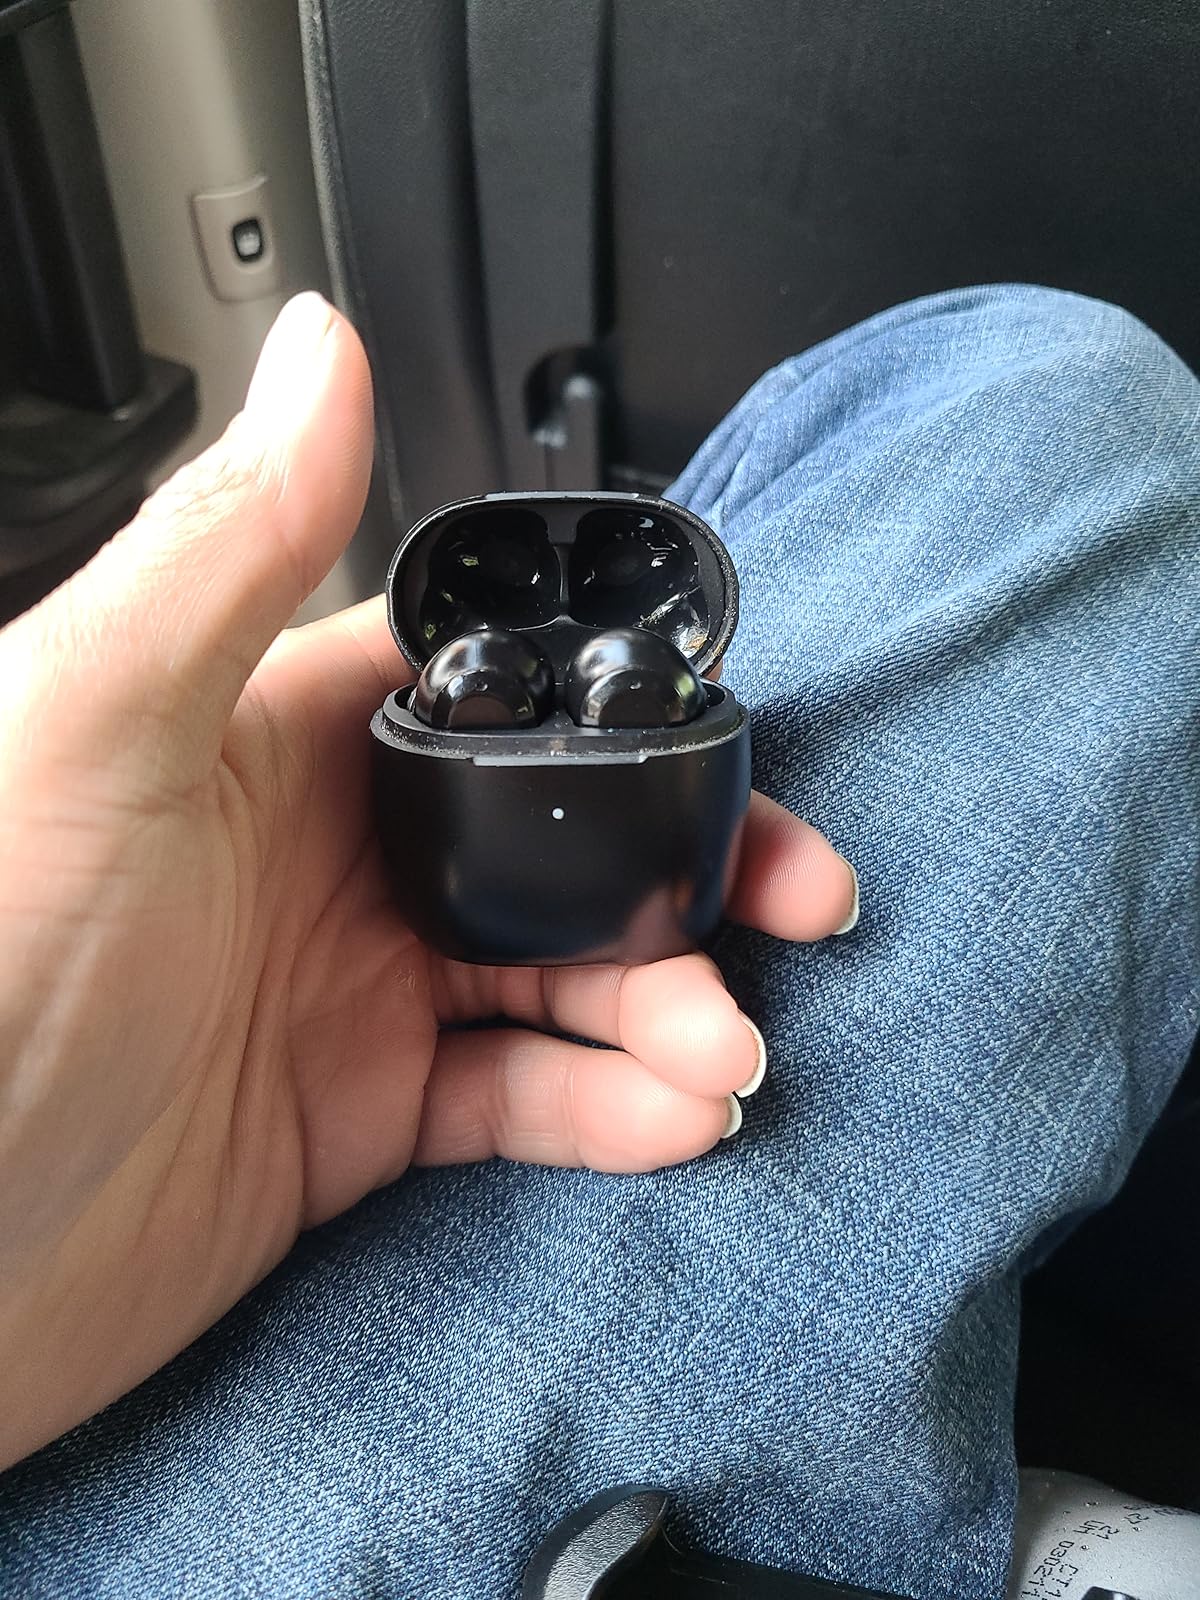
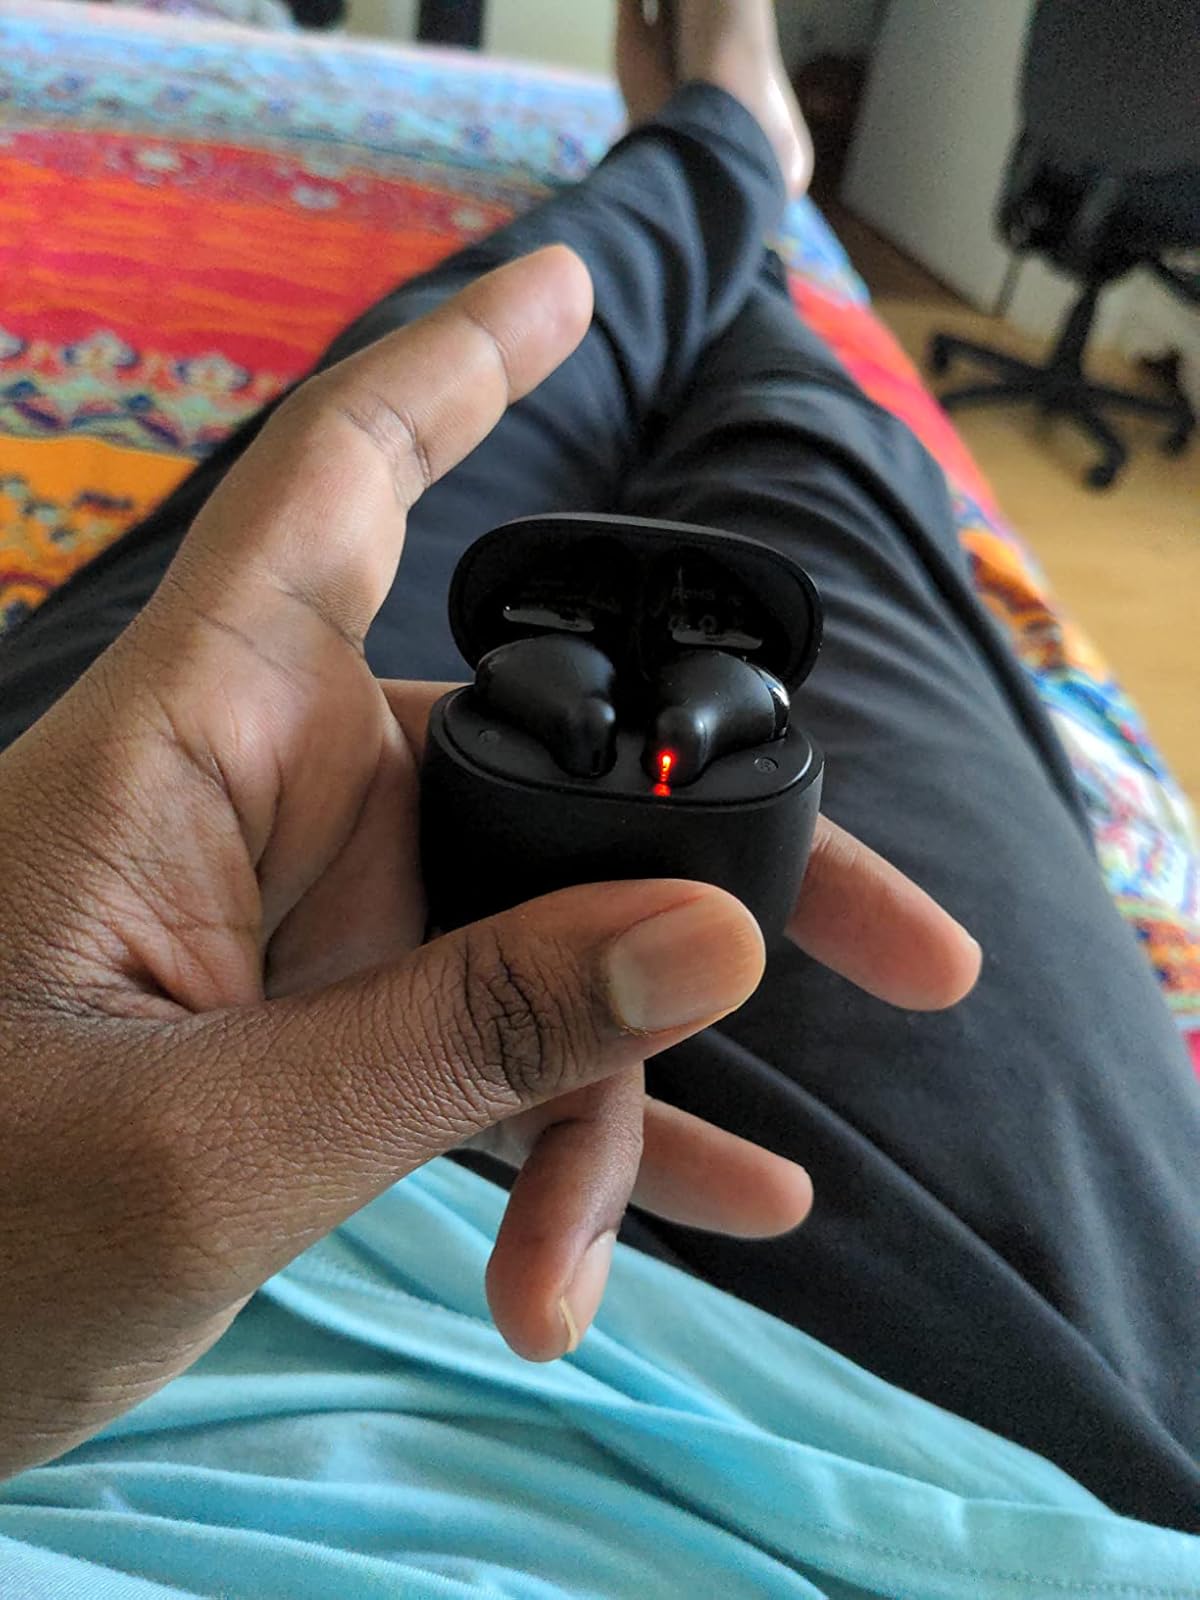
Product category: earbuds
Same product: no